Pathfinders (Seventh-day Adventist)

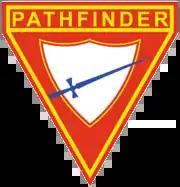
Pathfinder Emblem

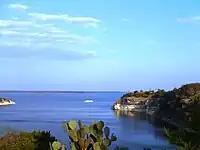
Pathfinder Camp Area: Lake Whitney Ranch, Texas

The Pathfinder Club, or simply Pathfinders, is a department of the Seventh-day Adventist Church (SDA), which works specifically with the cultural, social and religious education of children and teens. Children 10 years to 15 are eligible to become members of the club as students.Teens and adults older then 15 can become teachers and assistant teacher.